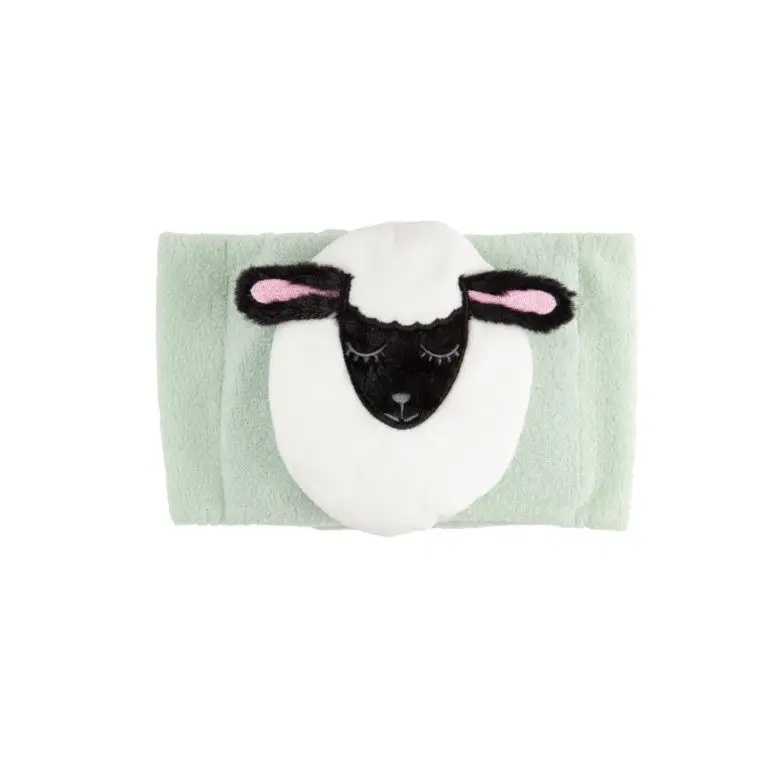
Cinturón Térmico Anti cólicos oveja
Brand: Dr. Brown's
Cinturón Anticólicos: Alivia los Cólicos de tu Bebé de Forma Natural Tranquilidad para tu bebé, alivio para ti ¿Tu bebé sufre de cólicos molestos? El GripeBelt es la solución natural que estabas buscando. Diseñado para brindar una suave compresión abdominal y calidez reconfortante, este cinturón ayuda a aliviar los gases, el reflujo y los cólicos, brindándole a tu bebé el descanso que necesita. Beneficios: Alivio natural: Reduce los gases y los cólicos de forma natural, sin necesidad de medicamentos. Calidez reconfortante: La envoltura térmica ajustable proporciona una sensación de calidez que calma y relaja a tu bebé. Fácil de usar: Simplemente calienta el paquete de arcilla natural en el microondas y sujétalo al cinturón ajustable. Promueve el desarrollo cerebral: La tela extra suave del cinturón estimula la sensibilidad táctil del bebé. Alivio adicional: El paquete de arcilla también se puede congelar para aliviar dolores y molestias. Un regalo invaluable para los padres El Cinturón Anticólicos es un regalo perfecto para cualquier padre o madre primeriza. Es una herramienta indispensable para calmar a los bebés inquietos y brindarles a los padres la tranquilidad de saber que están haciendo todo lo posible para aliviar el malestar de su pequeño. Compra tu Cinturón Anticólicos hoy mismo y dale a tu bebé el alivio que merece.
Category: Baby & Toddler > Nursing & Feeding > Baby Bottles > Anti Colic Bottles